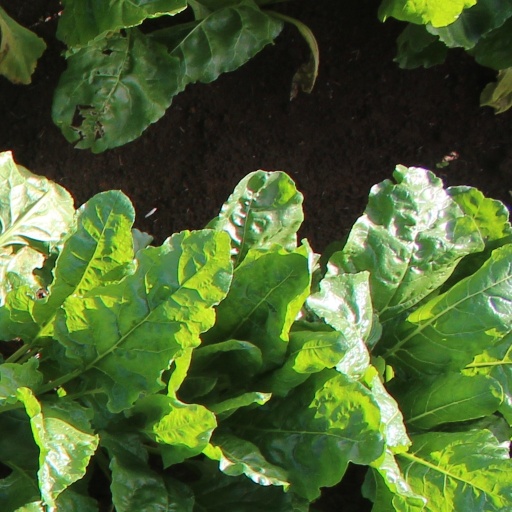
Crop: sugar beet